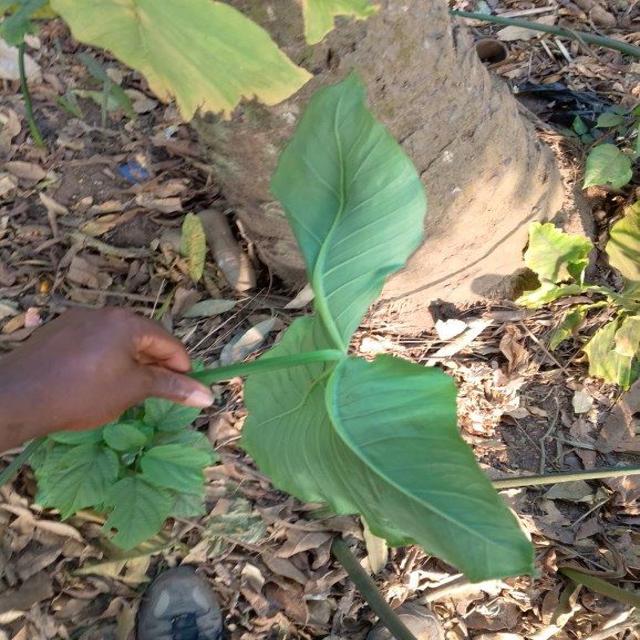
Label: Healthy